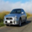
Label: automobile